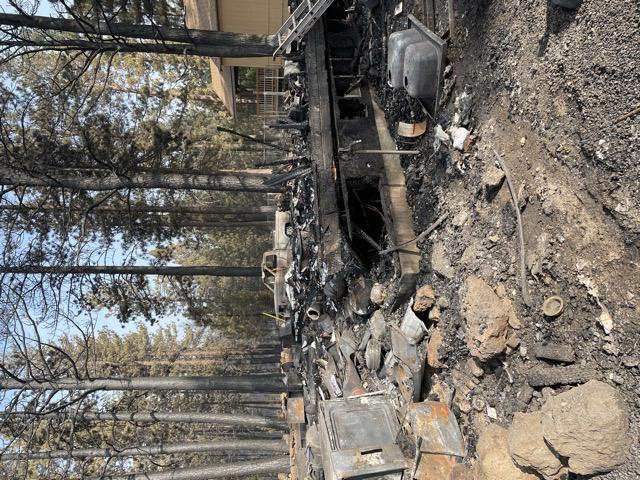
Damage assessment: destroyed